Answer in natural language. Is beige armchair with rounded arms to the left of brown wooden desk? Choose between the following options: no or yes
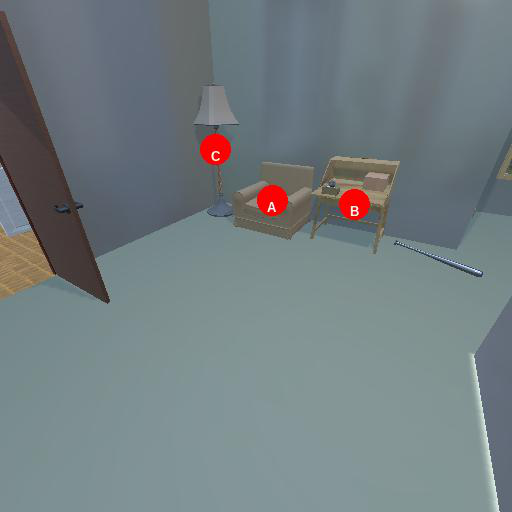
<answer>yes</answer>